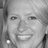
Emotion: happy